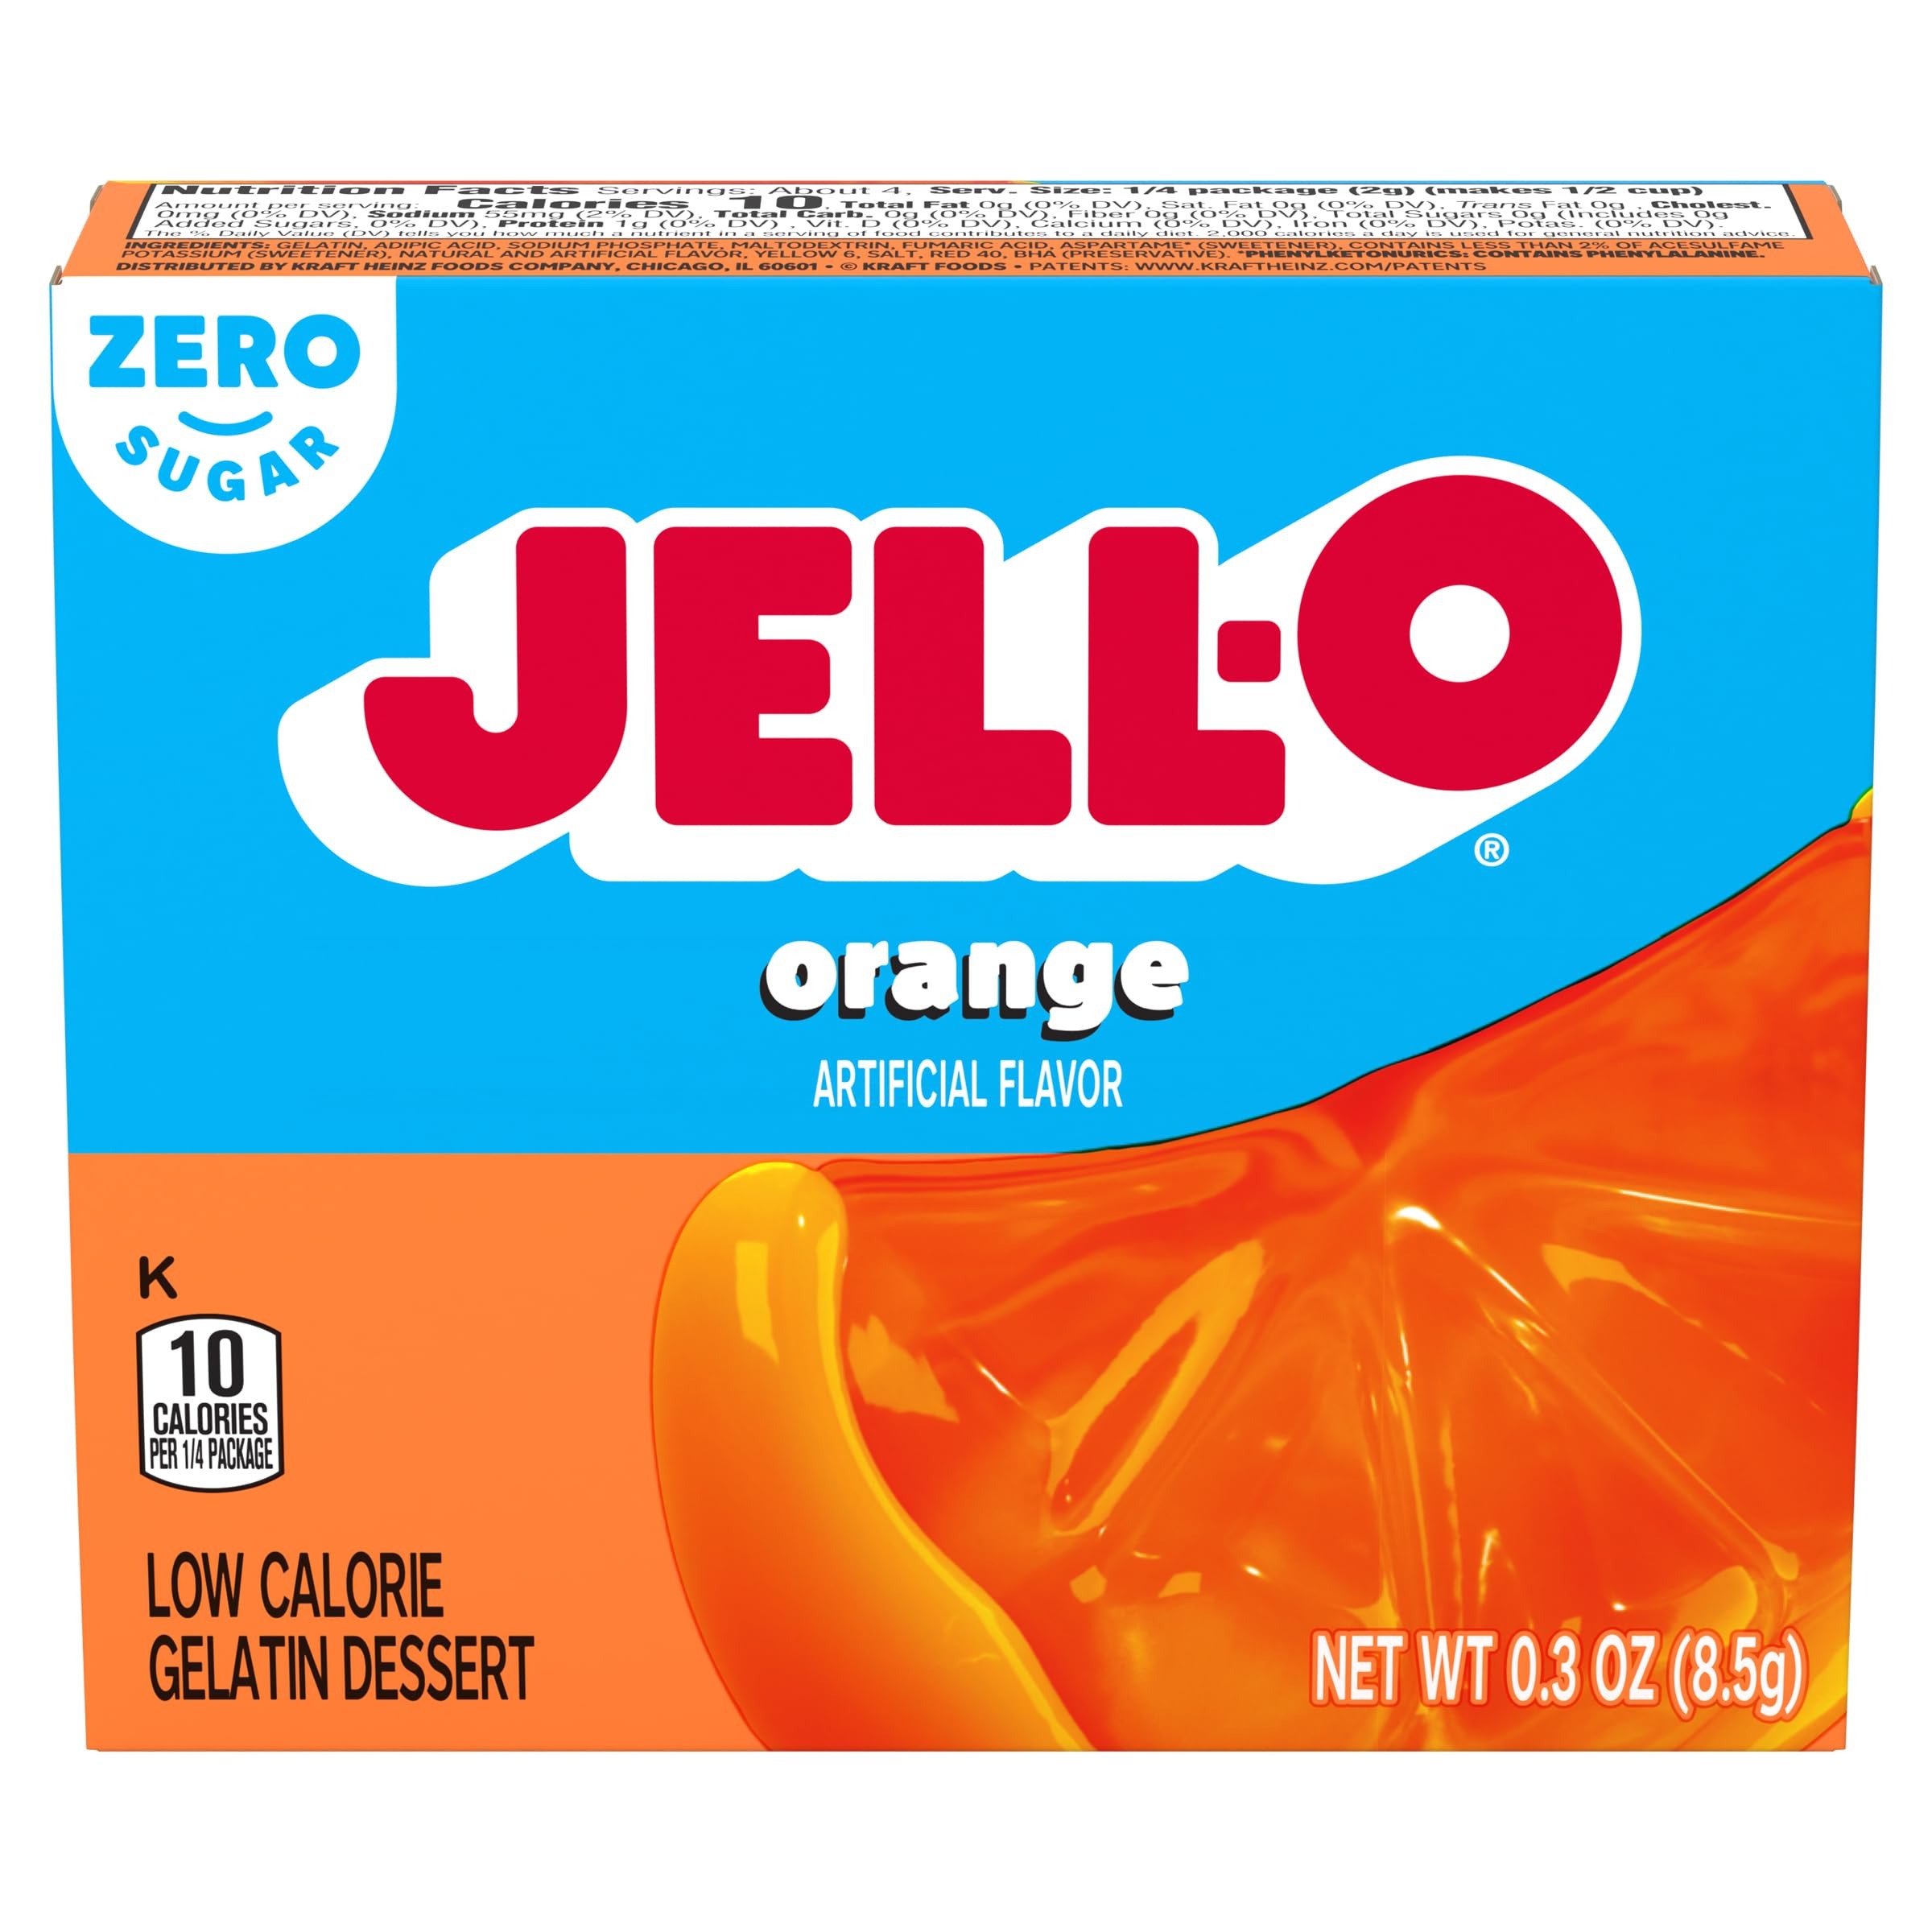
Item Name: JELL-O Orange Gelatin Dessert Mix (0.30 oz Boxes, Pack of 6)
Bullet Point 1: Jell-O Sugar Free Orange Instant Gelatin Mix is a delicious sugar free dessert that's easy to make
Bullet Point 2: Fat free per serving gelatin makes a good snack option
Bullet Point 3: Makes for delicious quick desserts or a low calorie snack
Bullet Point 4: Each box makes four servings for sharing
Value: 1.8
Unit: Ounce

Price: 10.445